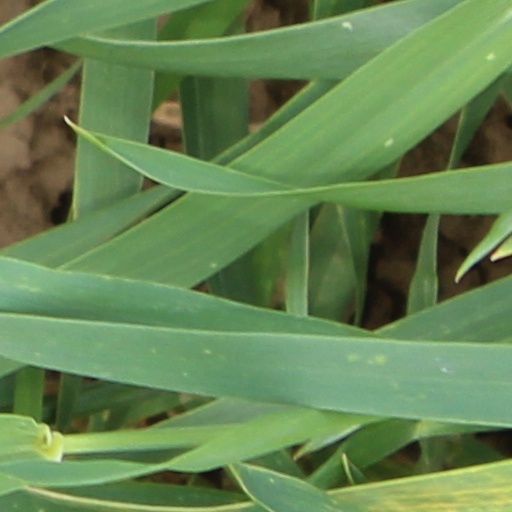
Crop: wheat